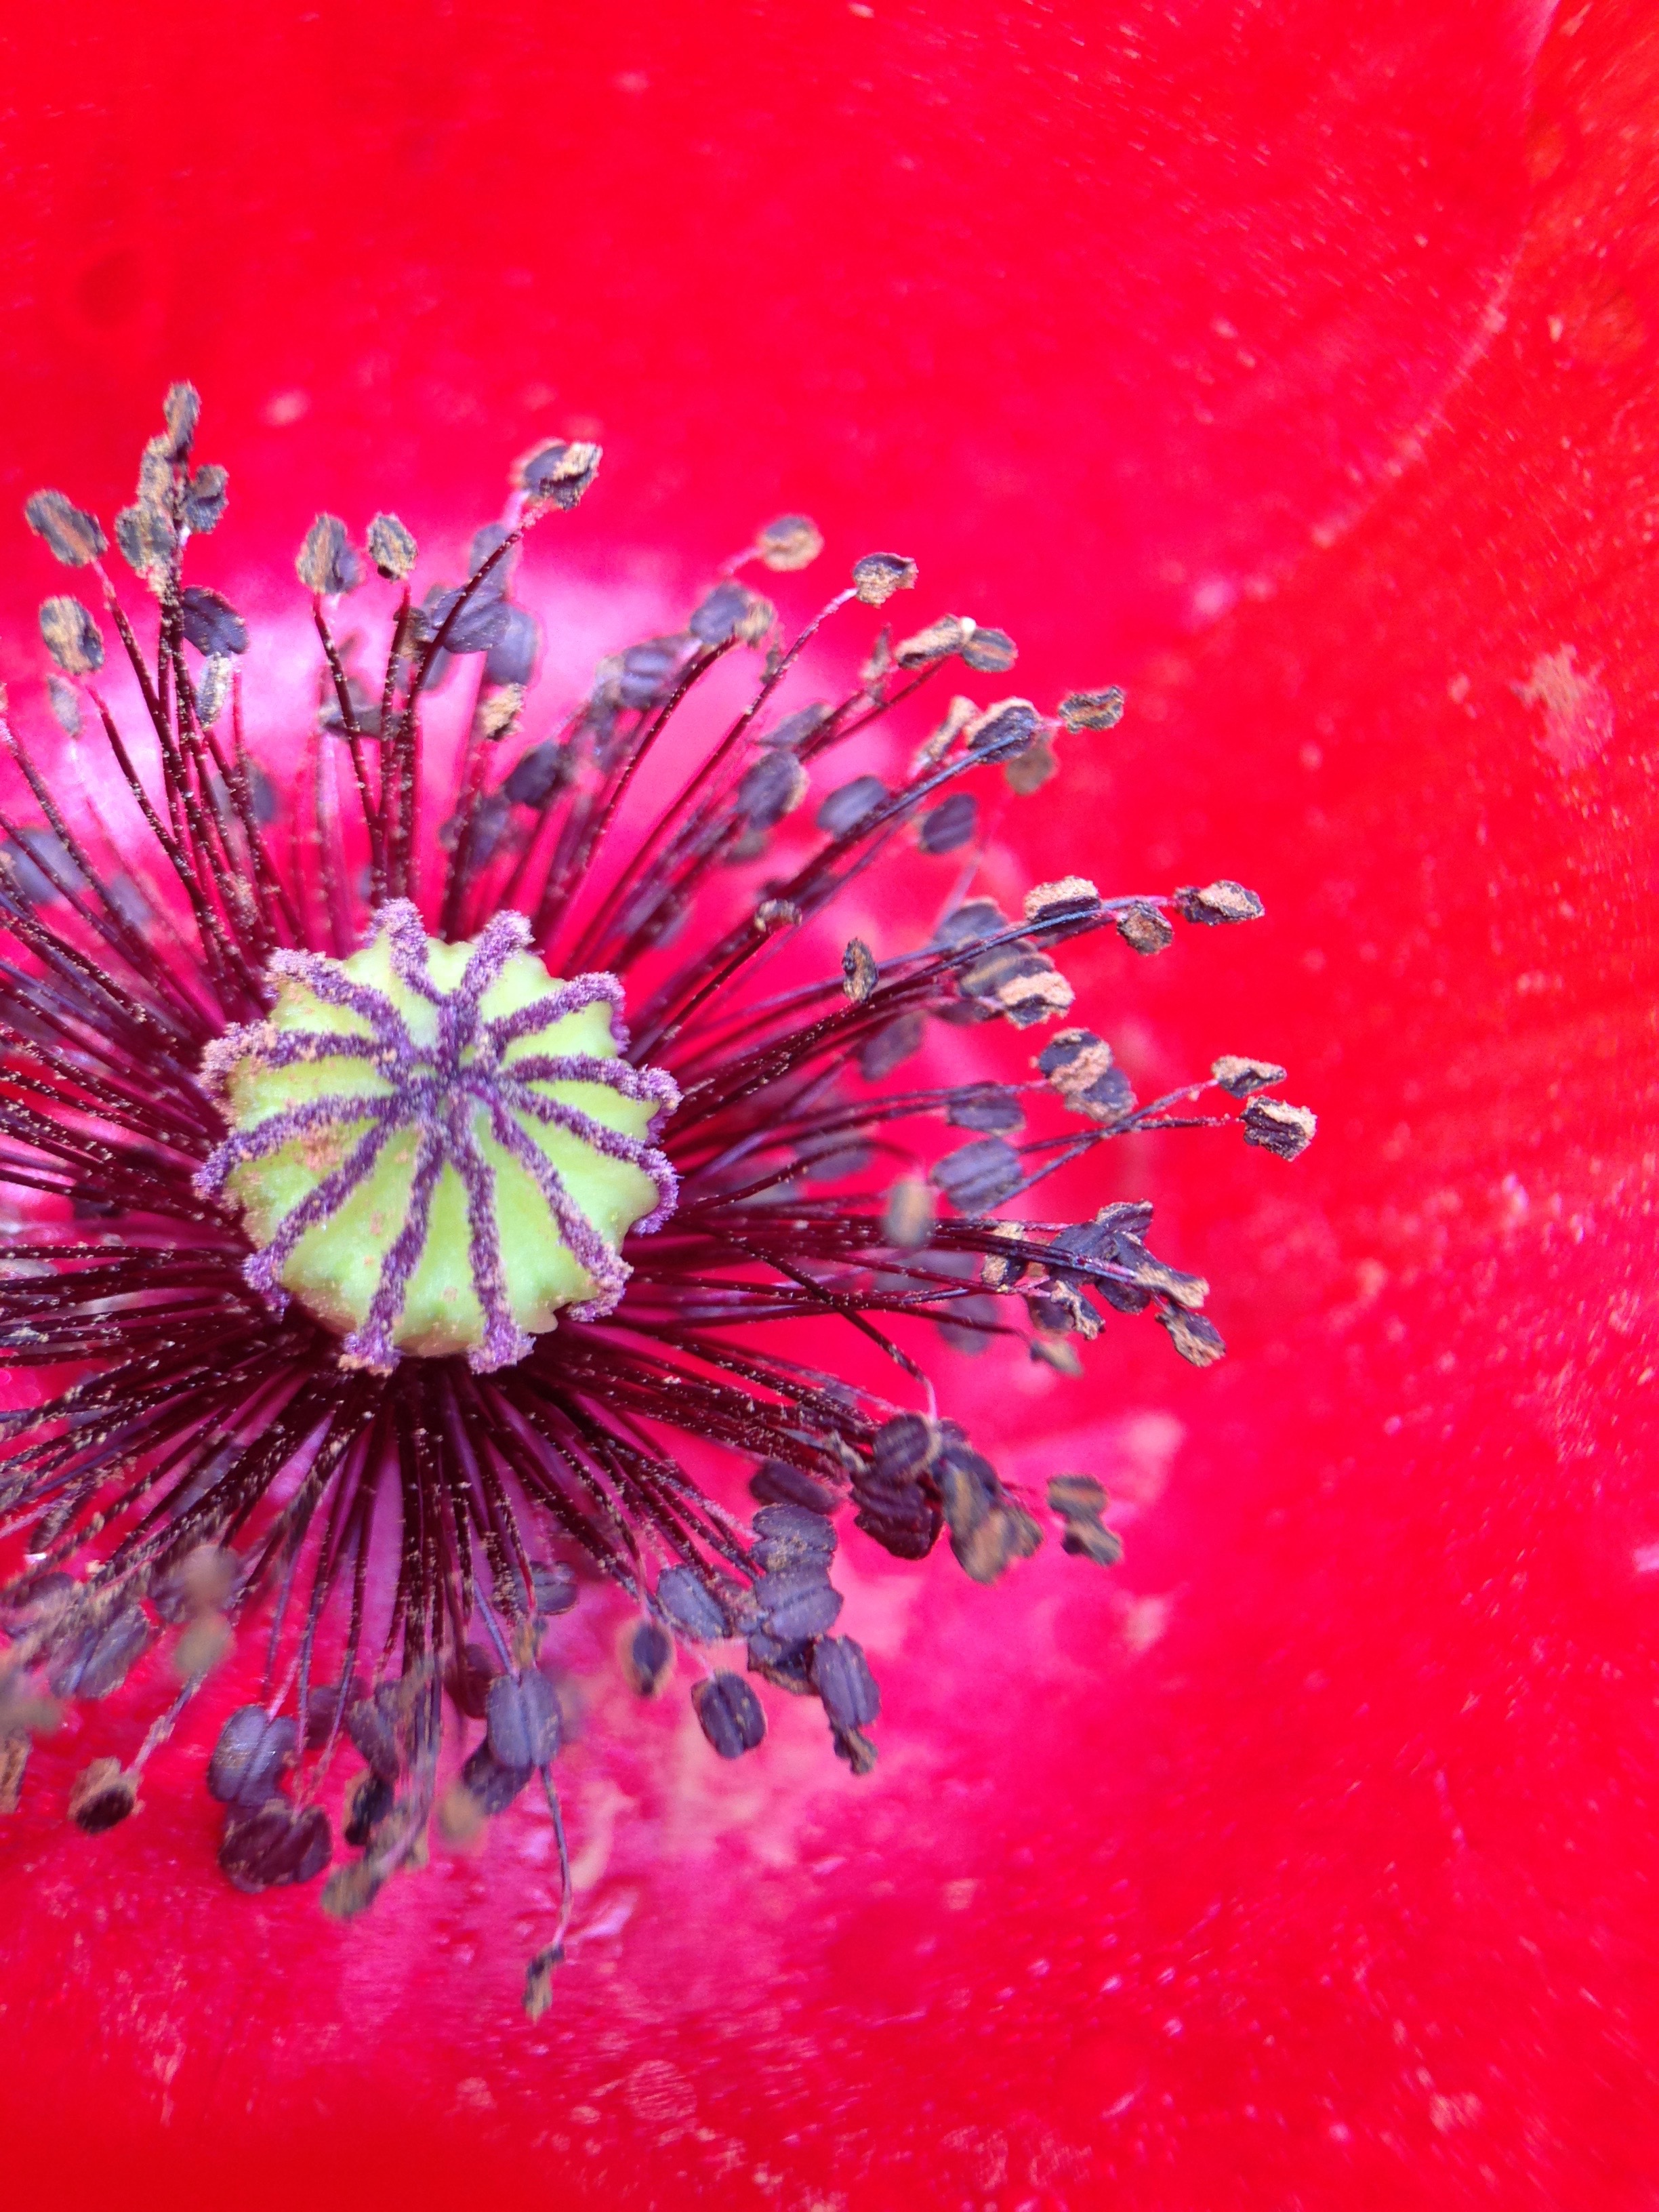
plant, photography, flower, petal, red, pink, flora, close up, poppy, macro photography, flowering plant, daisy family, land plant